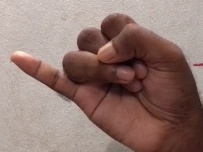
ASL sign: J